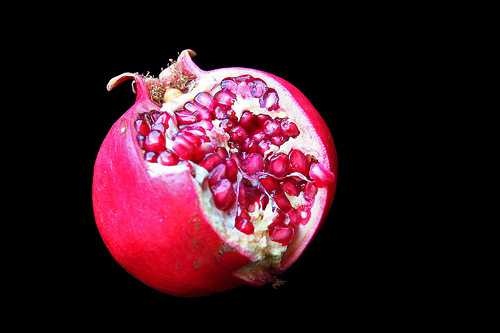
Label: Pomegranate